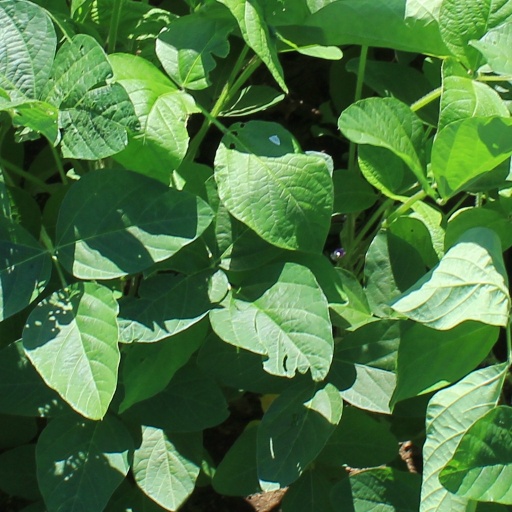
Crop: soybean